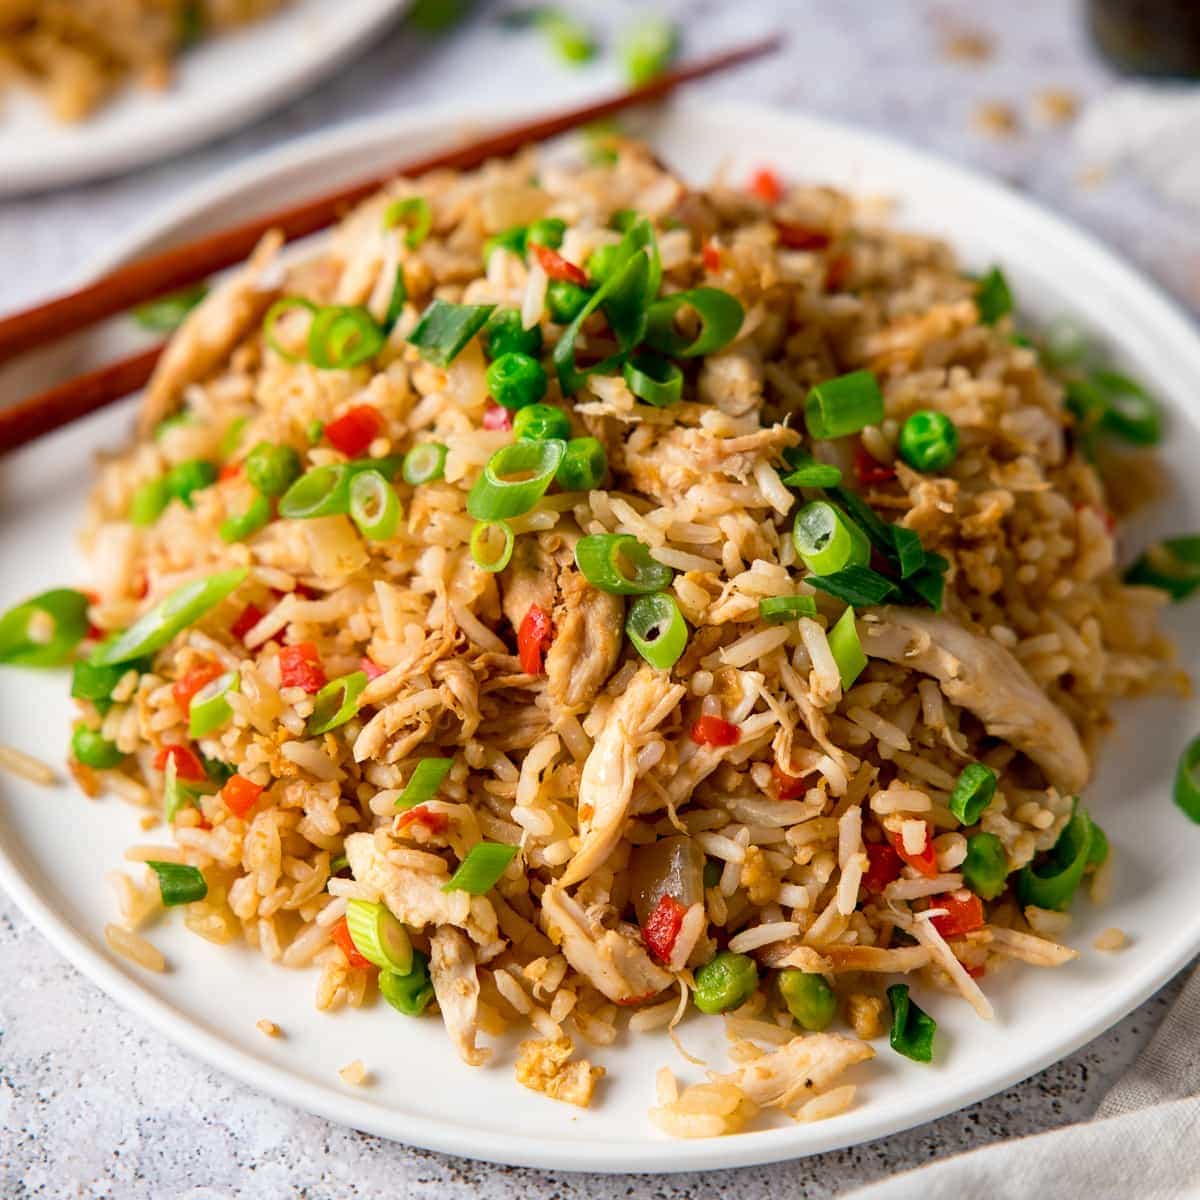
Dish: fried_rice